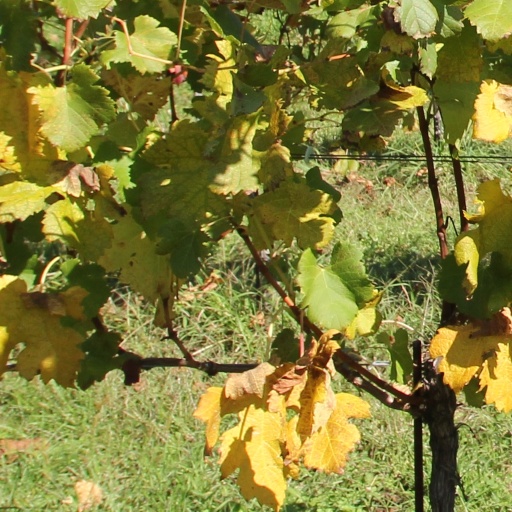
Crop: grape